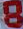
Number: 8